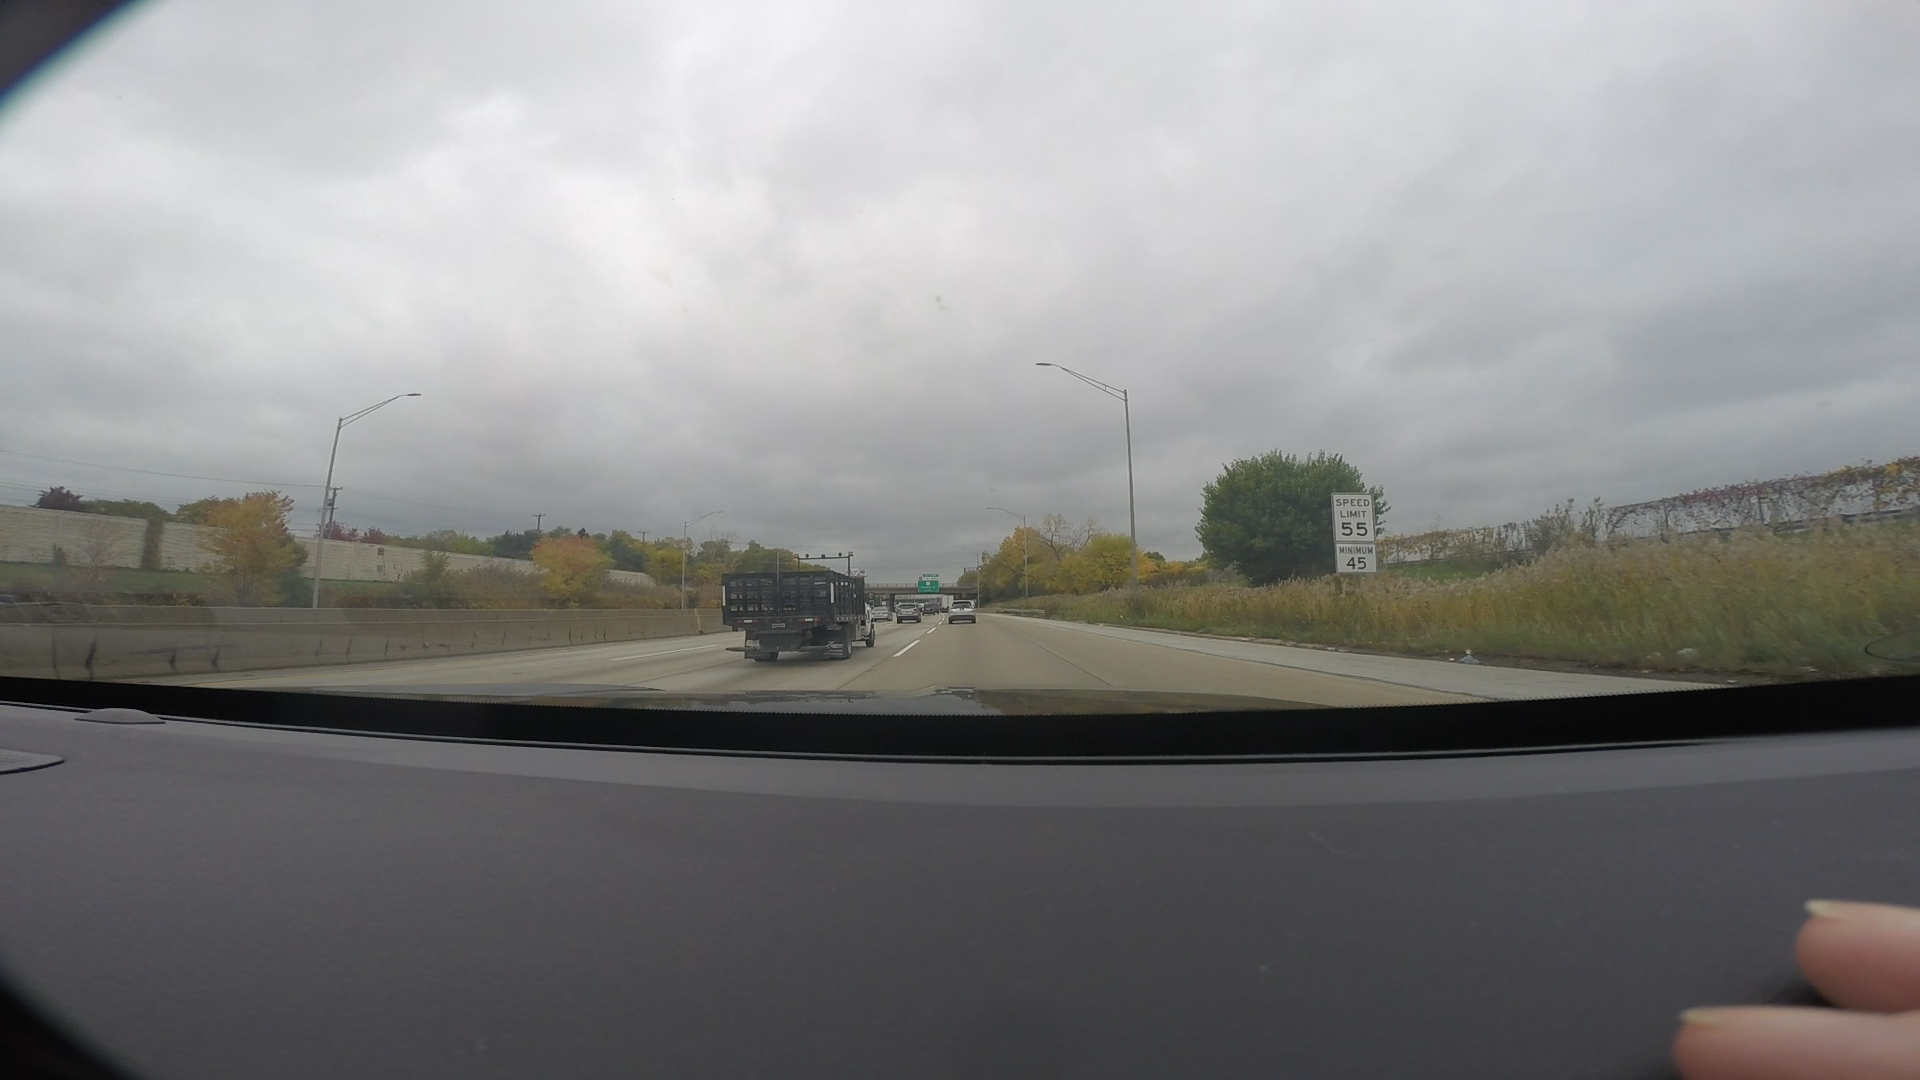
Speed limit sign label: mph55